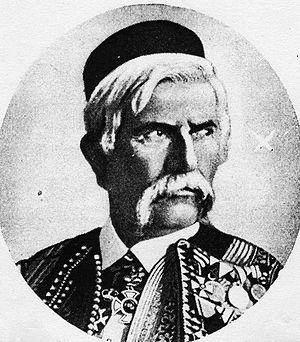
Marko Miljanov Popović, né le 25 avril 1833 à Medun et mort le 2 février 1901 à Herceg Novi, est un guerrier et un poète monténégrin.